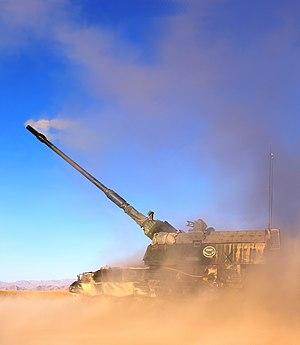
Le Panzerhaubitze 2000 est un canon automoteur fabriqué par Krauss-Maffei-Wegmann. Il est en service en 2020 dans la Bundeswehr et dans les armées croate, grecque, italienne, néerlandaise, qatarienne et lituanienne. Le rapport entre la longueur du tube et son diamètre étant supérieur à 20, le mot obusier ne devrait pas être employé et devrait toujours être remplacé par le mot canon.
La bataille de Chora oppose la guérilla talibane et des forces afghanes et hollandaises. Elle a eu lieu du 15 au 19 juin 2007 à Chora, village de 3 000 habitants, dans la province d'Oruzgan.
David Axe est un correspondant de guerre américain. Il a rédigé plusieurs ouvrages sur la vie des soldats et sur les conflits. Il tient également un blog.